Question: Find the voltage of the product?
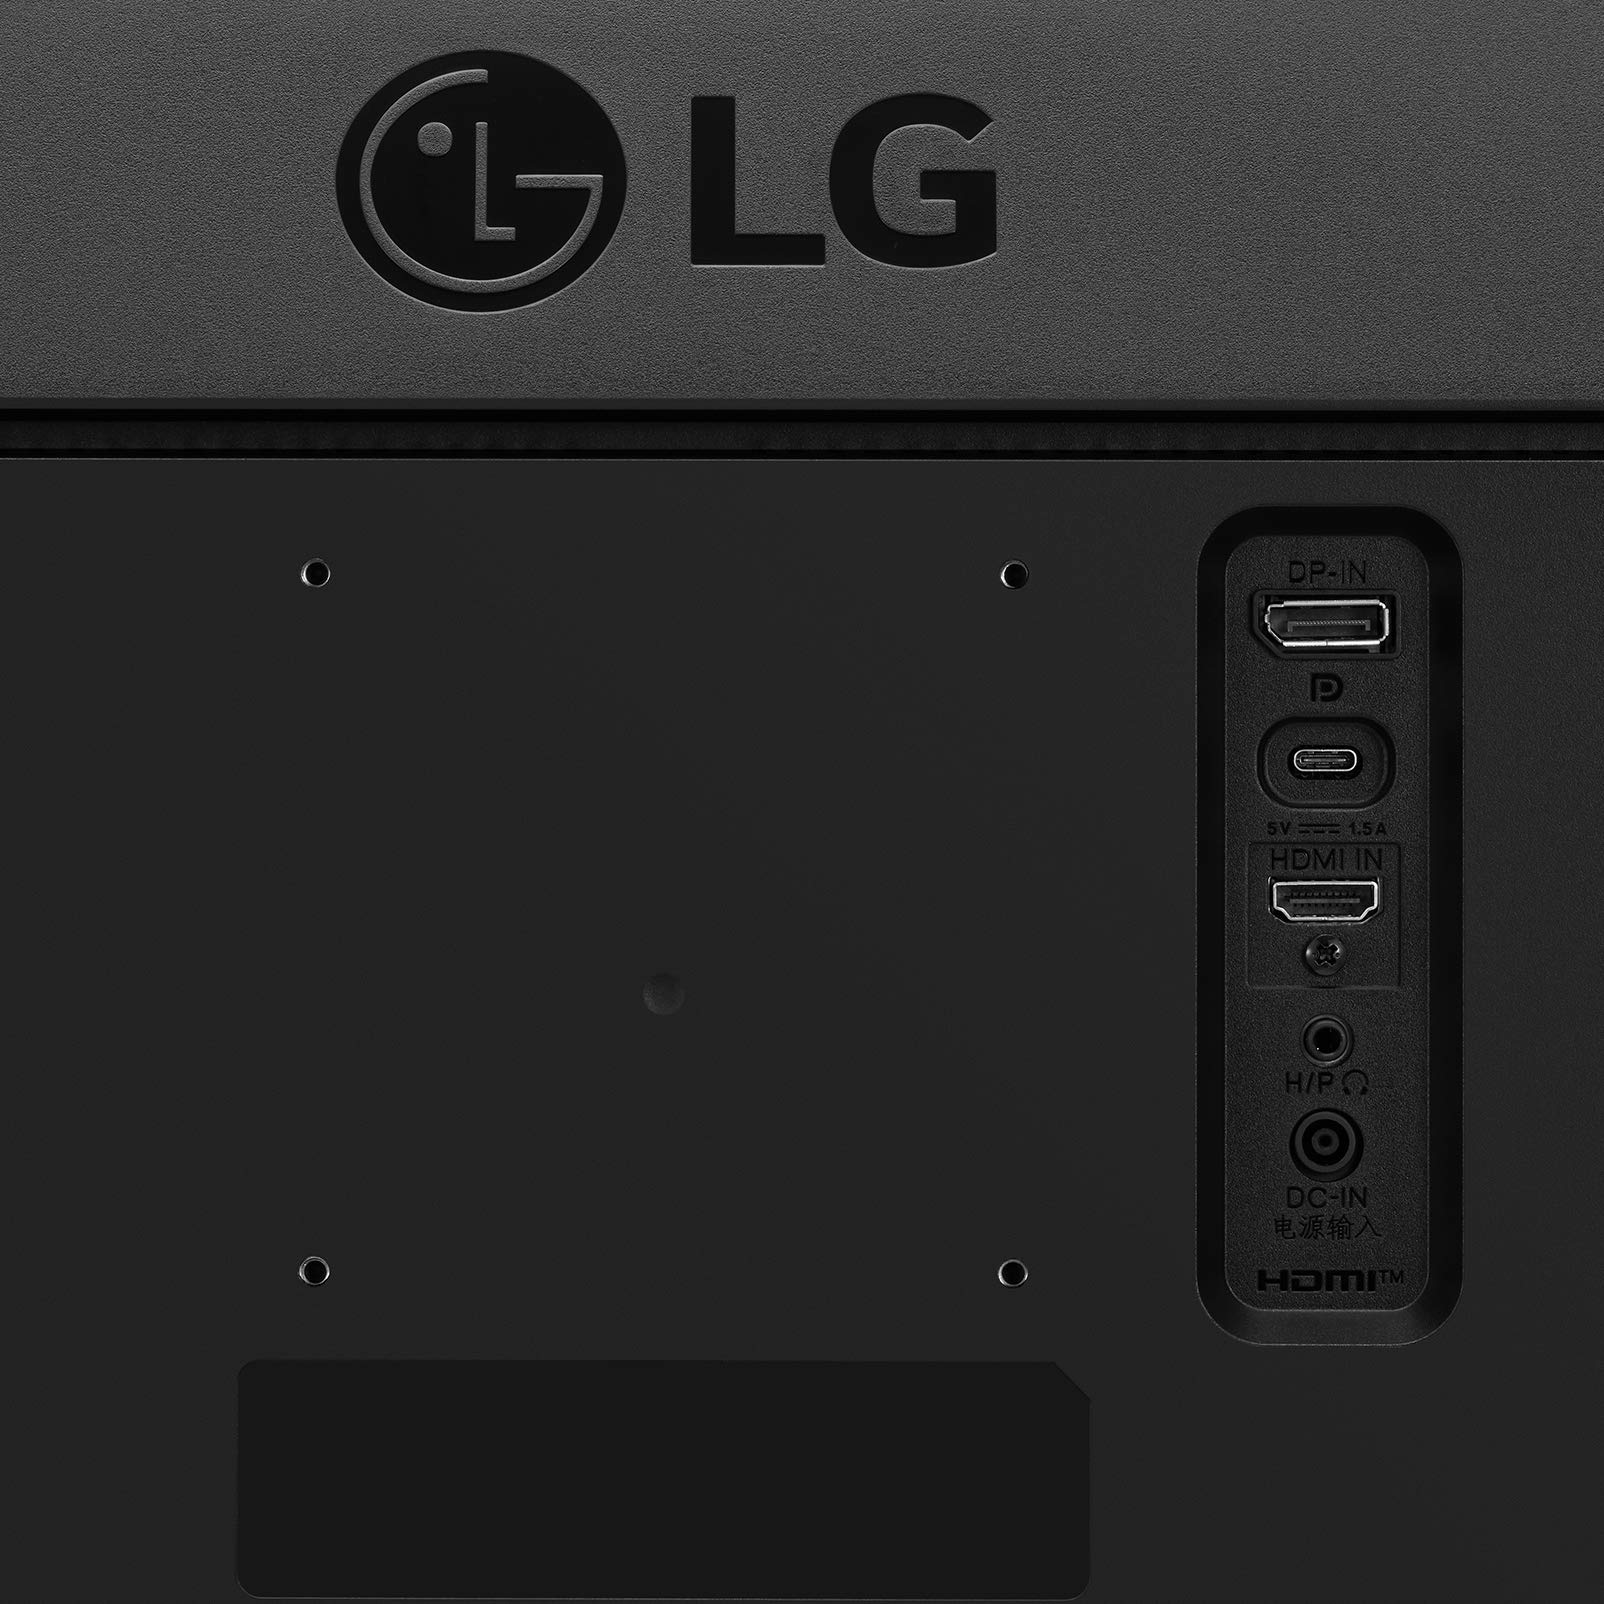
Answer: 5.0 volt